Twisted Sisters (comic)

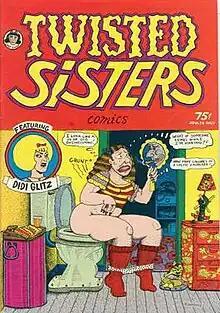
The cover of "Twisted Sisters" #1, art by Aline Kominsky.

Twisted Sisters is an all-female underground comics anthology put together by Aline Kominsky and Diane Noomin, and published in various iterations. In addition to Kominsky (later Kominsky-Crumb) and Noomin, contributors to "Twisted Sisters" included M. K. Brown, Dame Darcy, Julie Doucet, Debbie Drechsler, Mary Fleener, Phoebe Gloeckner, Krystine Kryttre, Carol Lay, Dori Seda, and Carol Tyler.